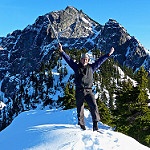
Scene: Outdoor